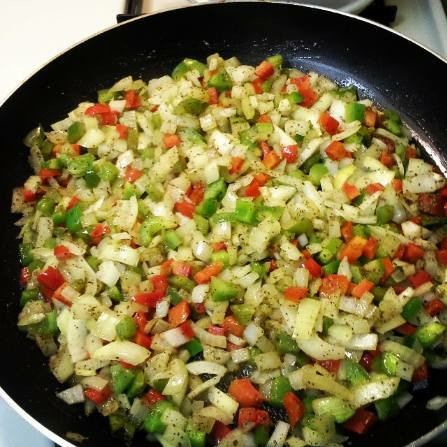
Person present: No